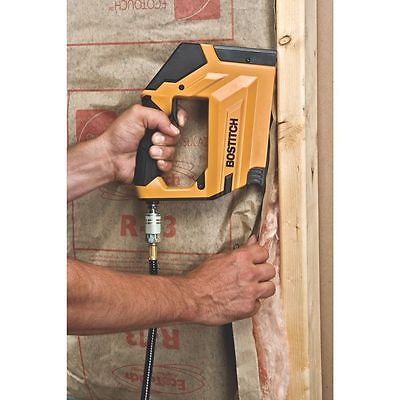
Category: stapler